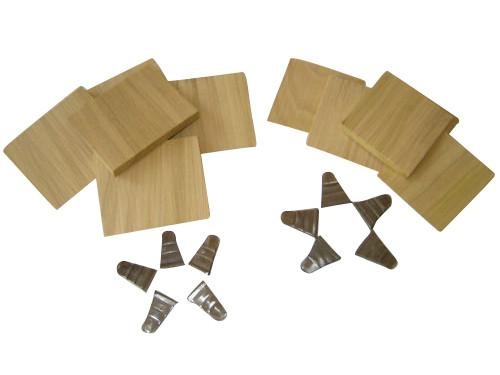
20, Axe Wedges Wood & Metal Double Bit & Single Bit
This set will allow you to fix many of your older axes and tools with loose heads by just replacing the wedges. Make your own size wood wedges for sledge hammers smaller axes and hatchets etc., by cutting down the wood wedges. Beaver Tooth Handle Wedges 20 New Wedges Total. 5, Hardwood wedges for Double Bit Axe. 5, Hardwood Wedges for Single Bit Axe. 10, Flat Corrugated Metal Wedges for a Secure Hold( 2 sizes- 3/4" & 1"). Made in USA Free Shipping!
Brand: BTHCO
Category: Hardware > Tool Accessories > Tool Handle Wedges > Axe Handle Wedges